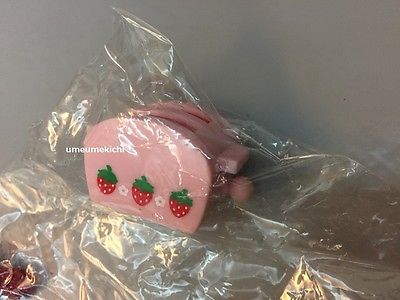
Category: toaster